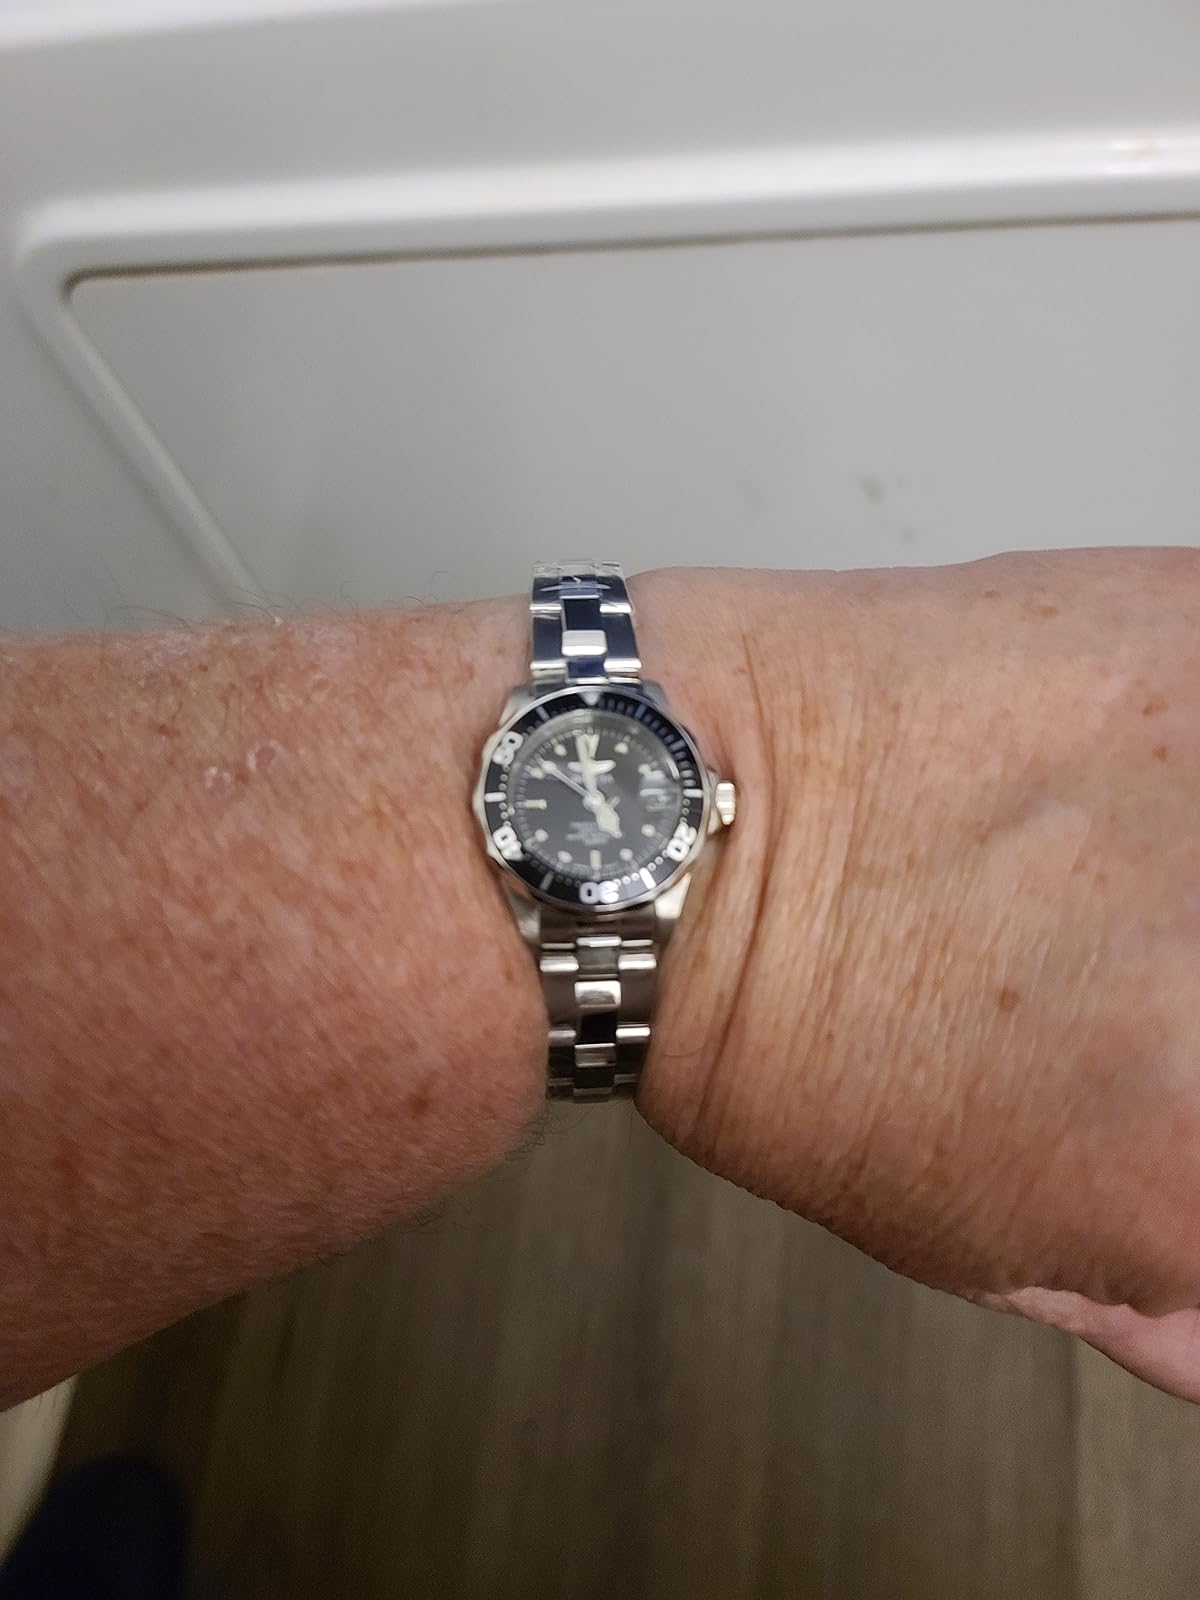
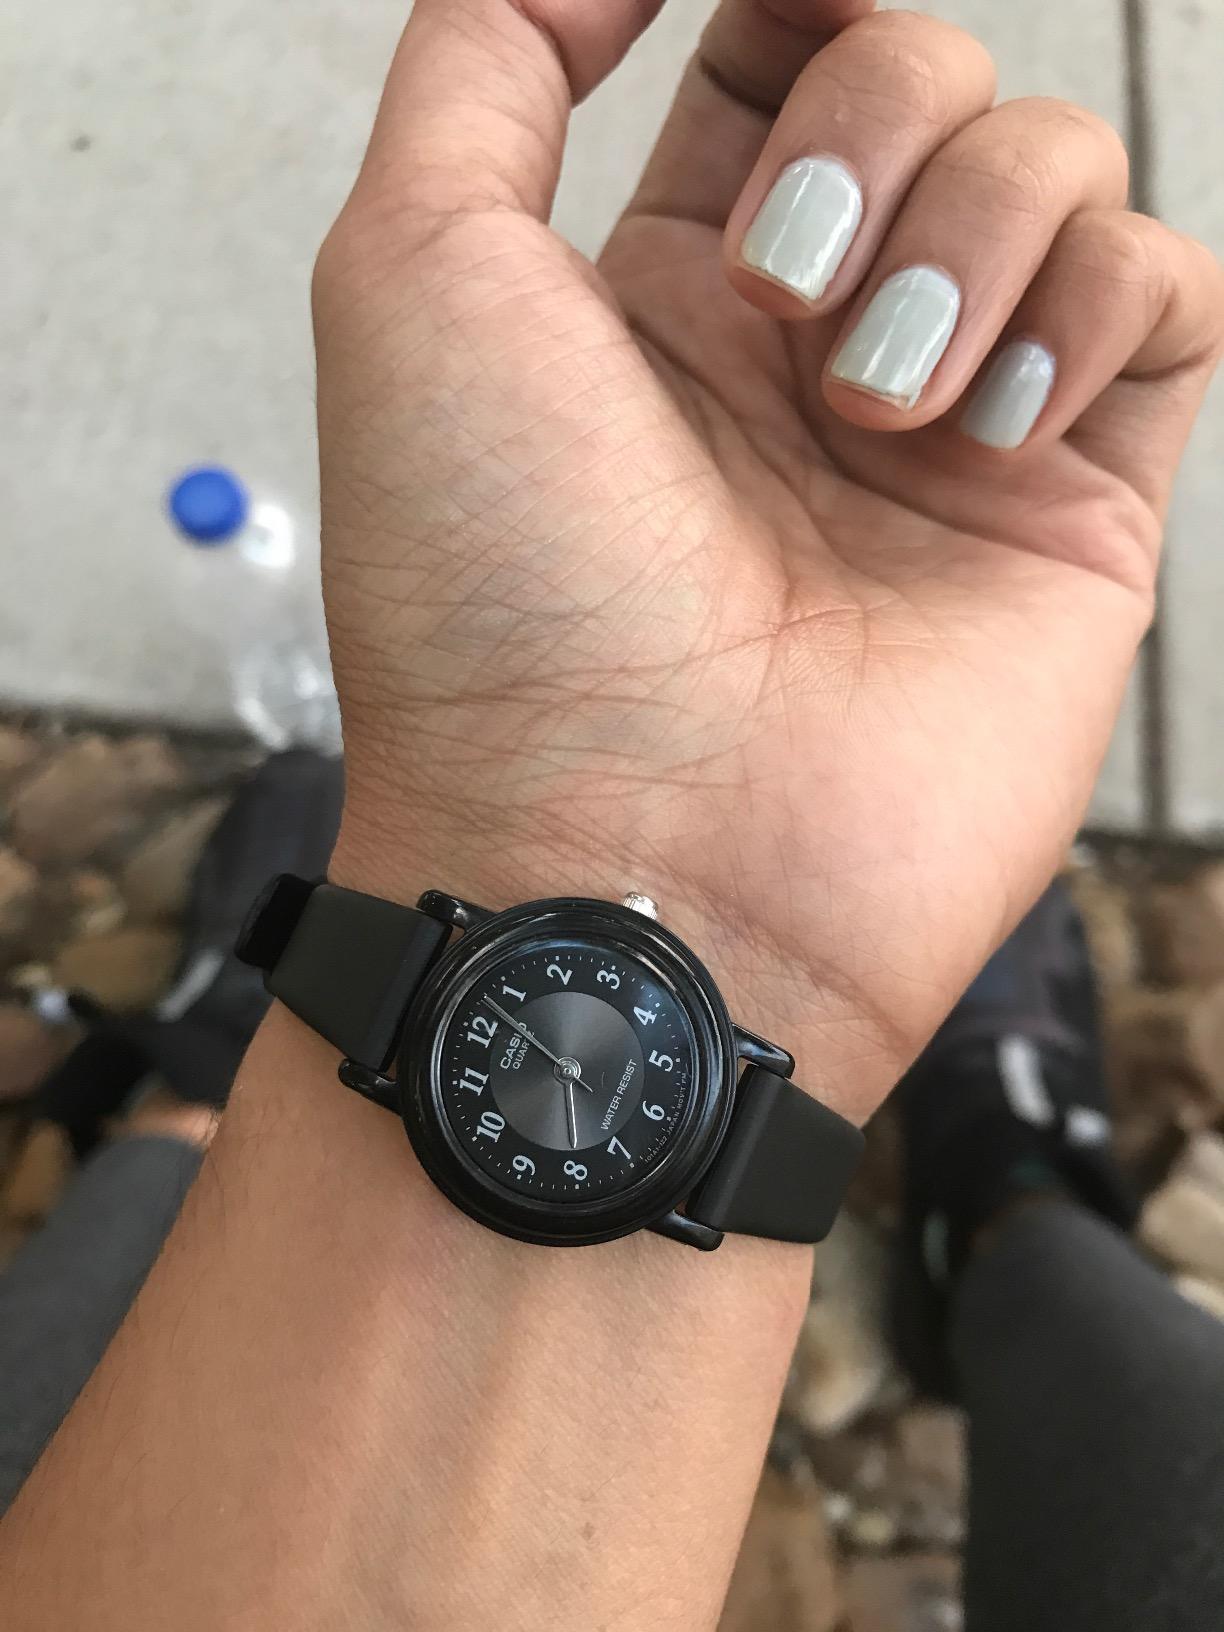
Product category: accessories_watch
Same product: no